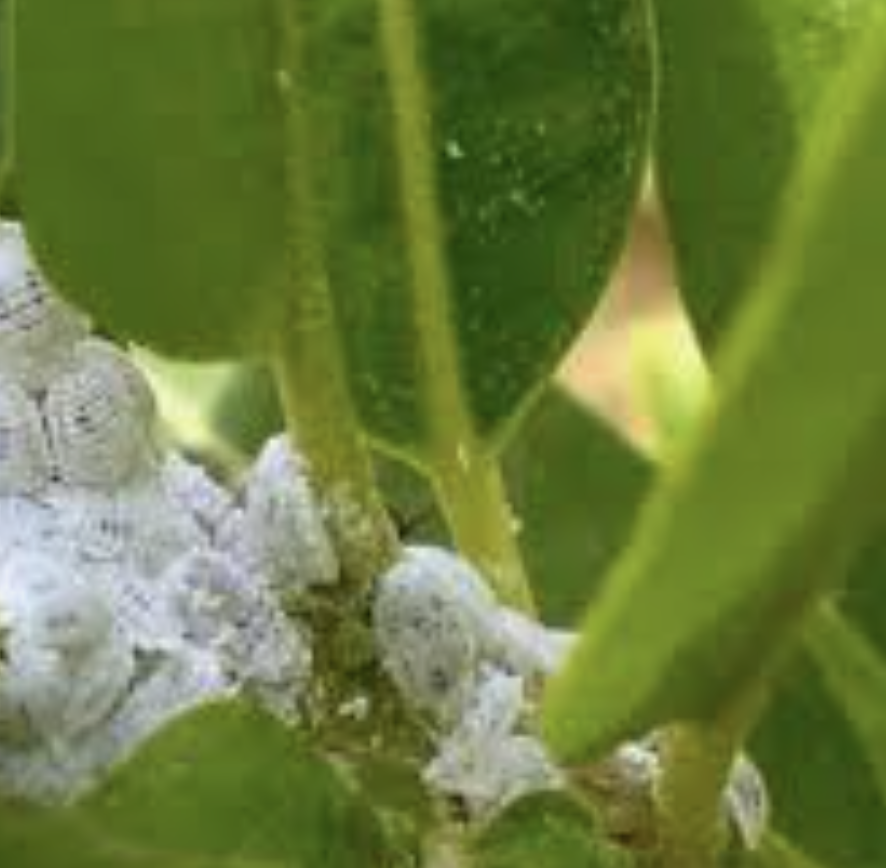
Label: mealybug_infestation